Monymusk

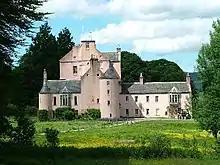
The House of Monymusk

Monymusk is a planned village in the Marr area of Aberdeenshire, Scotland.